Bill Hancock (sports executive)

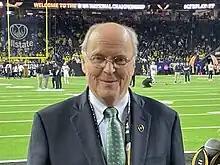
Hancock in 2024

Bill Hancock (born September 9, 1950) is an American sports executive in college athletics. He is the current executive director of the College Football Playoff and previously of its predecessor, the Bowl Championship Series. Hancock was the first full-time director of the NCAA Men's Final Four tournament, from 1989 to 2002. He has worked for the U.S. Olympic Committee in media relations for 15 Olympic Games.